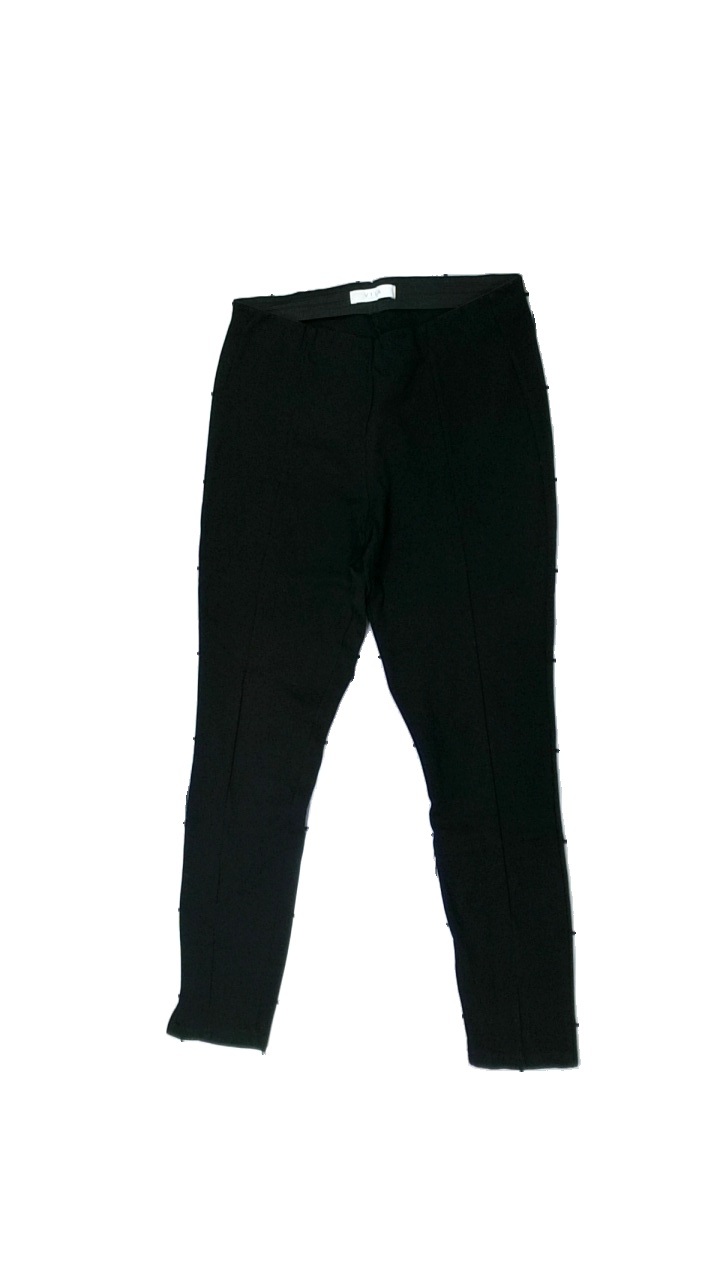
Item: Trousers (Ladies)
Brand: Vila
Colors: Black
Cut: Regular
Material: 59% viscose 41% nylone
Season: All
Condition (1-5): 5
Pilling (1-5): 5
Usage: Reuse
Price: <50